Laid-Back Camp season 1

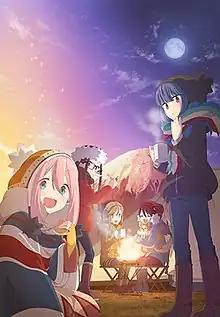
Main key visual

The first season of the Japanese animated television series Laid-Back Camp, based on the manga series of the same name by Afro, follows Rin Shima in her solo camping trip by Lake Motosu in Yamanashi Prefecture and her first meeting with Nadeshiko Kagamihara. It was animated by C-Station, with Jin Tanaka supervising the series composition and Yoshiaki Kyogoku directing.